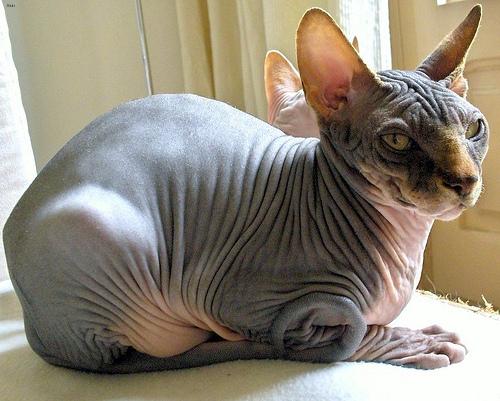
Breed: Sphynx